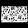
Label: Bag